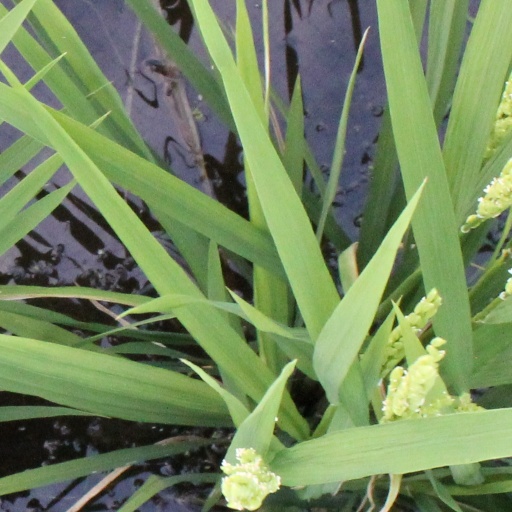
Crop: rice